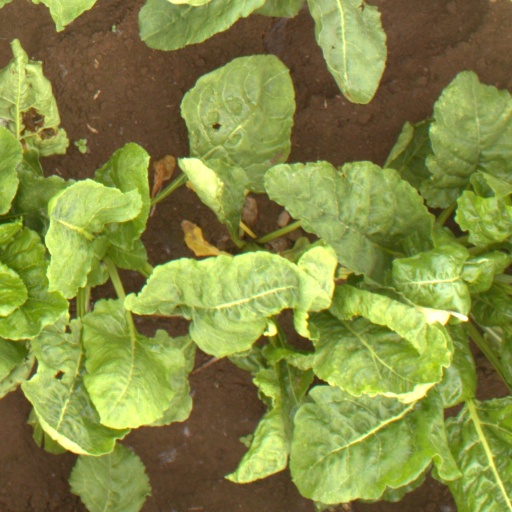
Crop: sugar beet